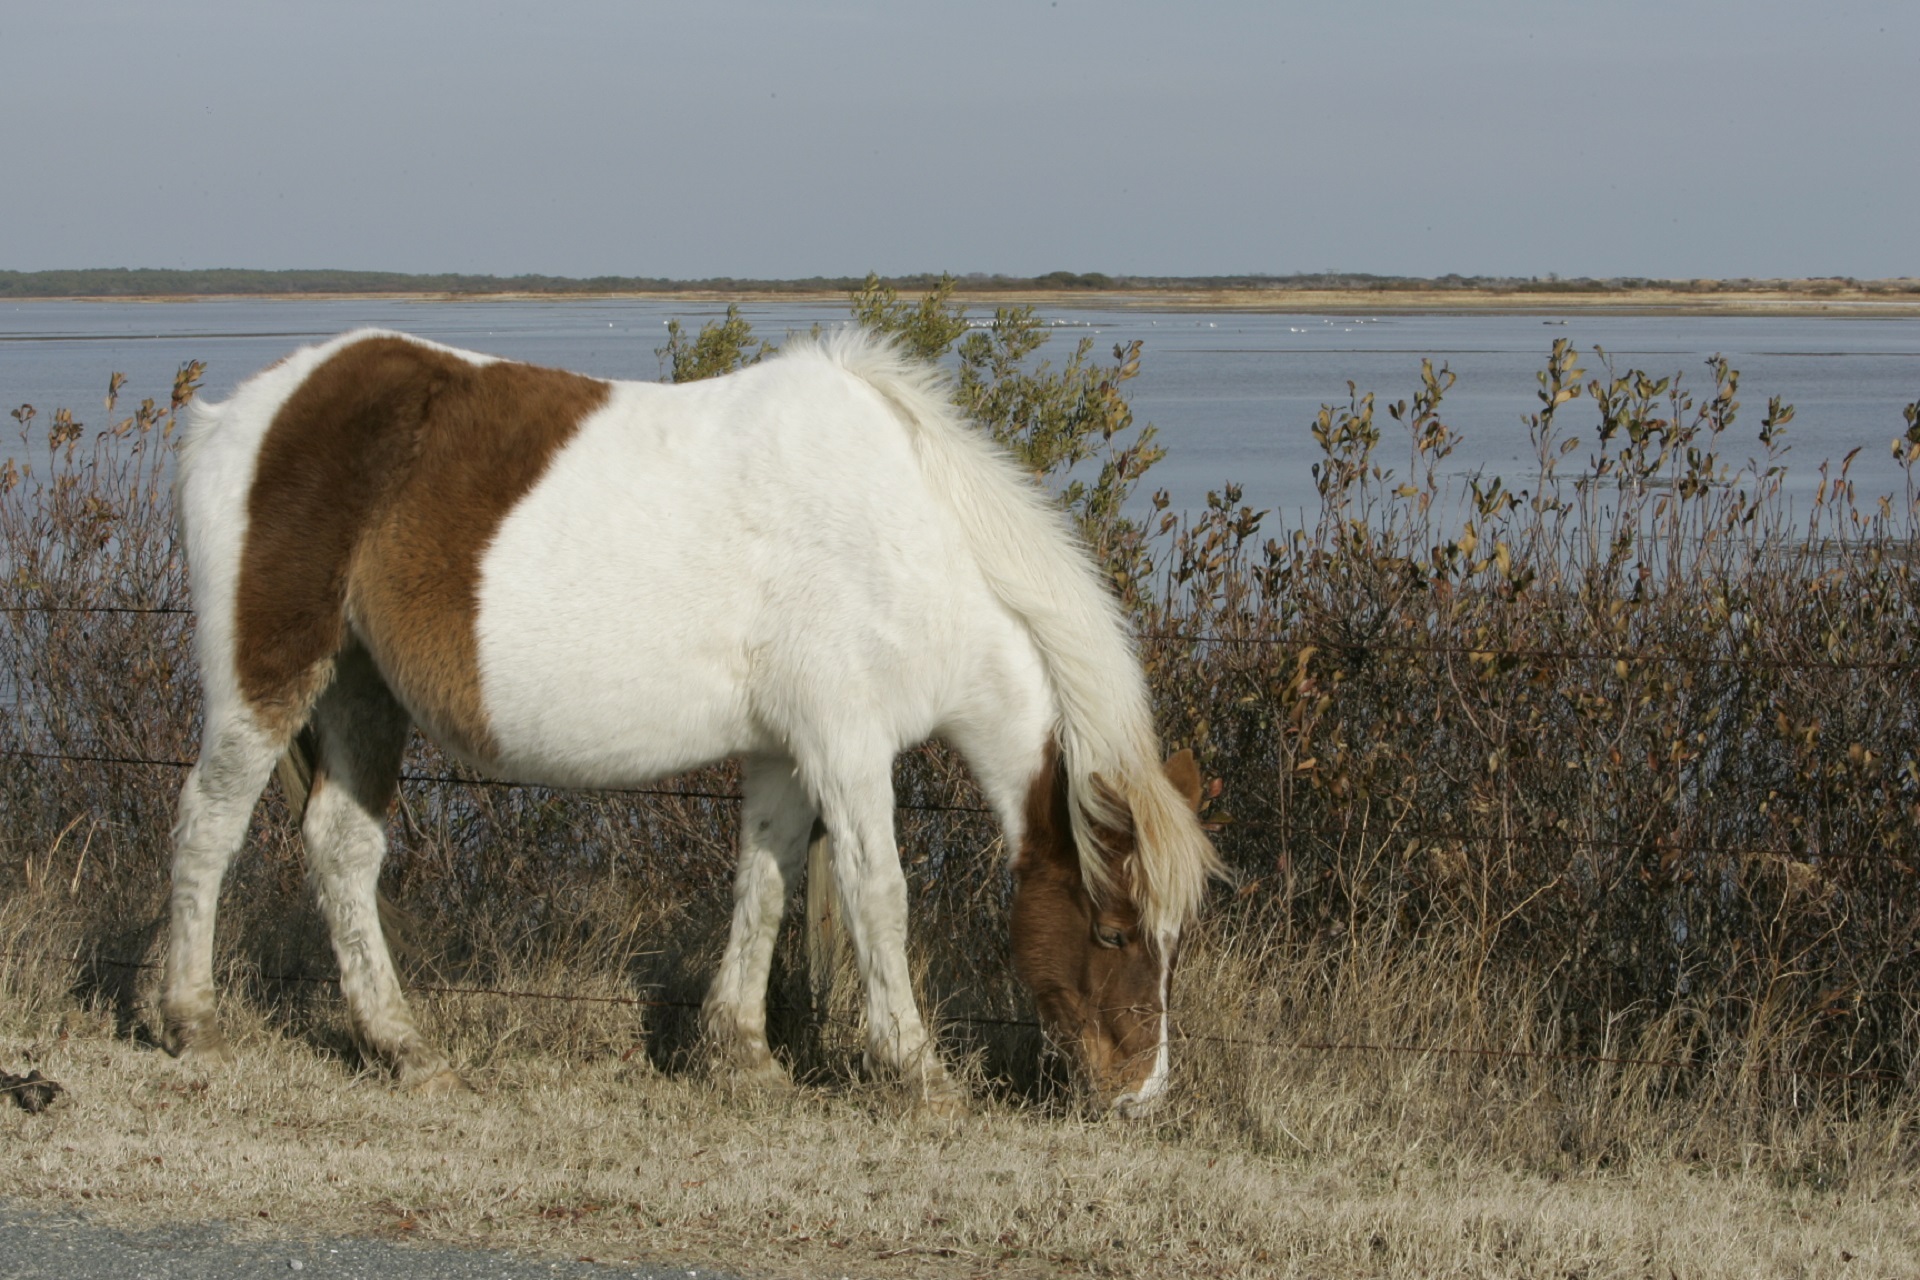
nature, meadow, prairie, shore, wildlife, herd, pasture, grazing, horse, small, usa, mammal, stallion, mane, wild pony, pony, grassland, vertebrate, mare, foal, ecosystem, virginia, feral, colt, steppe, pack animal, horse like mammal, mustang horse, chincoteague island